1969 American Football League season

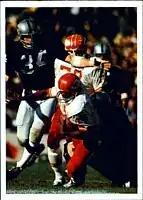
The Chiefs topped the Raiders in the 1969 AFL championship game.

The 1969 AFL season was the tenth and final regular season of the American Football League. To honor the AFL's tenth season, a special anniversary logo was designed and each Kansas City Chiefs player wore a patch on his jersey with the logo during Super Bowl IV, the final AFL-NFL World Championship Game prior to the AFL–NFL merger.